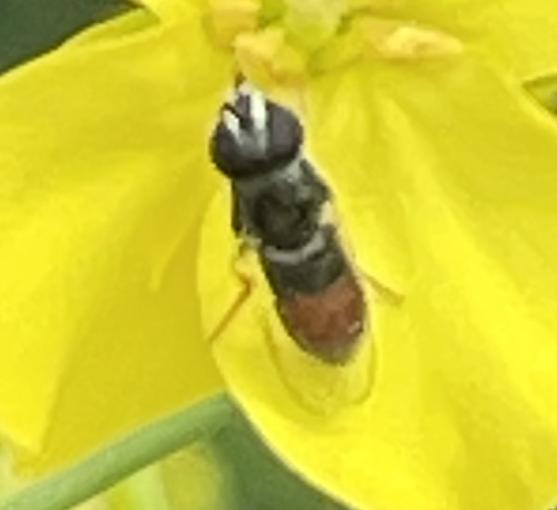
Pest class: predators